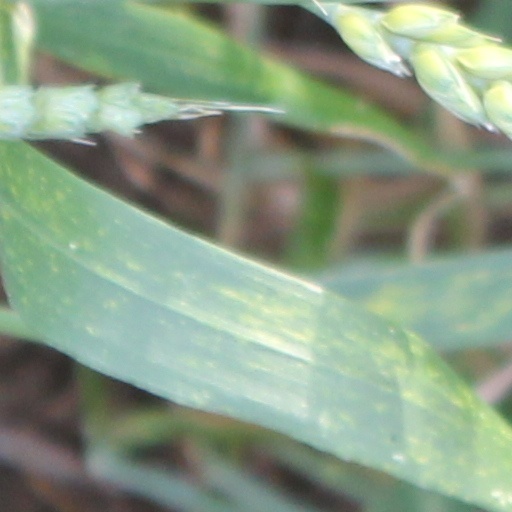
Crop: wheat